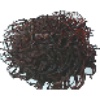
Label: Rambutan 1